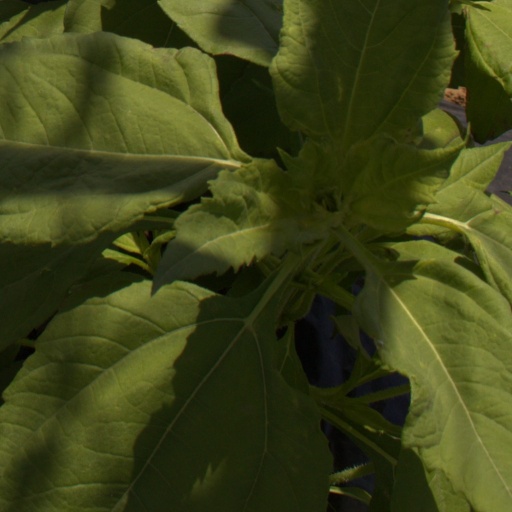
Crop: Jerusalem artichoke